Carthaginian coinage

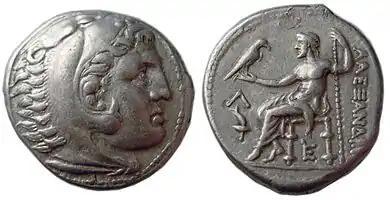
Silver tetradrachm of Alexander the Great, minted at Amphipolis. The obverse depiction of Heracles is the model for the obverse of Carthage's "Series V" silver tetradrachms.

The identity of the female head appearing on the obverse of the gold and silver issues is uncertain. The head is a close imitation of obverse dies from the mint of Syracuse depicting the goddesses Kore and Arethusa. Some scholars have argued that this was simply an imitation of a trusted design and no specific identity was intended for the figure. Other scholars have argued that it should be interpreted as a depiction of the goddess Kore. In support of this is the fact that Demeter and Kore were worshipped in Carthage, where they had had a temple since 396 BC. Furthermore, the one significant change made to the image is the addition of a wreath made out of sheafs of wheat, which might have been intended to make clear that the image depicted Kore, as goddess of grain and the harvest. Donald Harden argued that the head should be interpreted as the Carthaginian goddess Tanit, "in the guise of the Sicilian Persephone [i.e. Kore]," a position which is supported by many other scholars Kenneth Jenkins suggests that this could be linked with the interpretation of the horse on the reverse as a symbol of Baal Hammon, since one of Tanit's main epithets in Carthage was "Pene Ba'al" (face of Ba'al), but he concedes that evidence that the Carthaginians identified Tanit with Kore is "lacking."